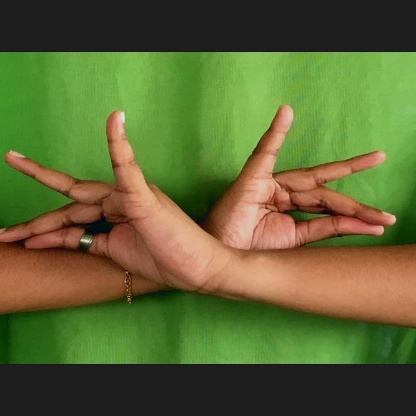
Mudra: Katakavardhana